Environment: real
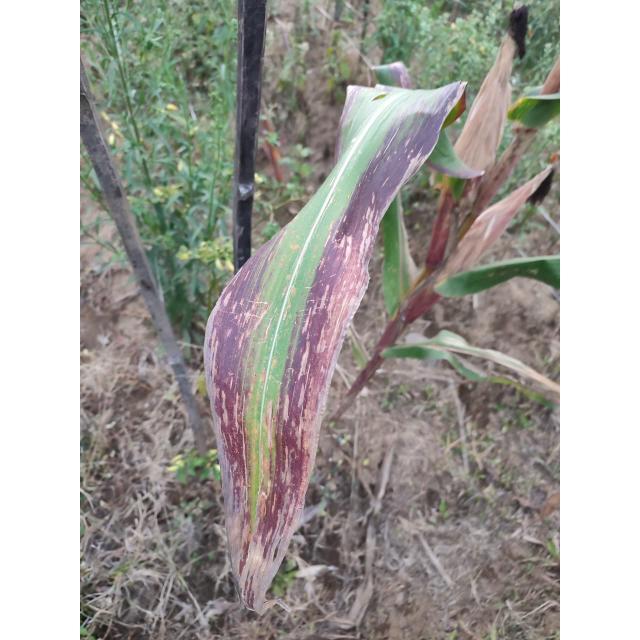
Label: phosphorus_deficiency